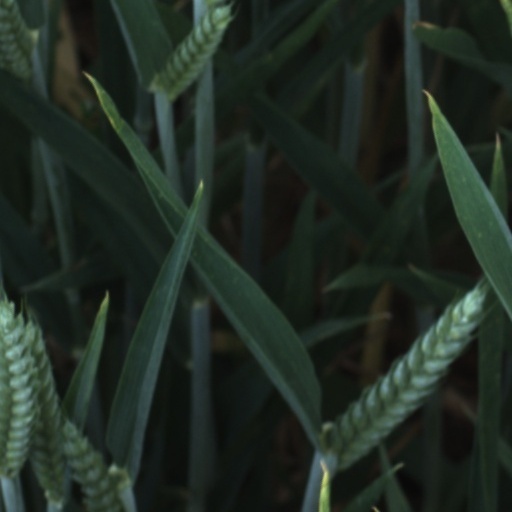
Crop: wheat